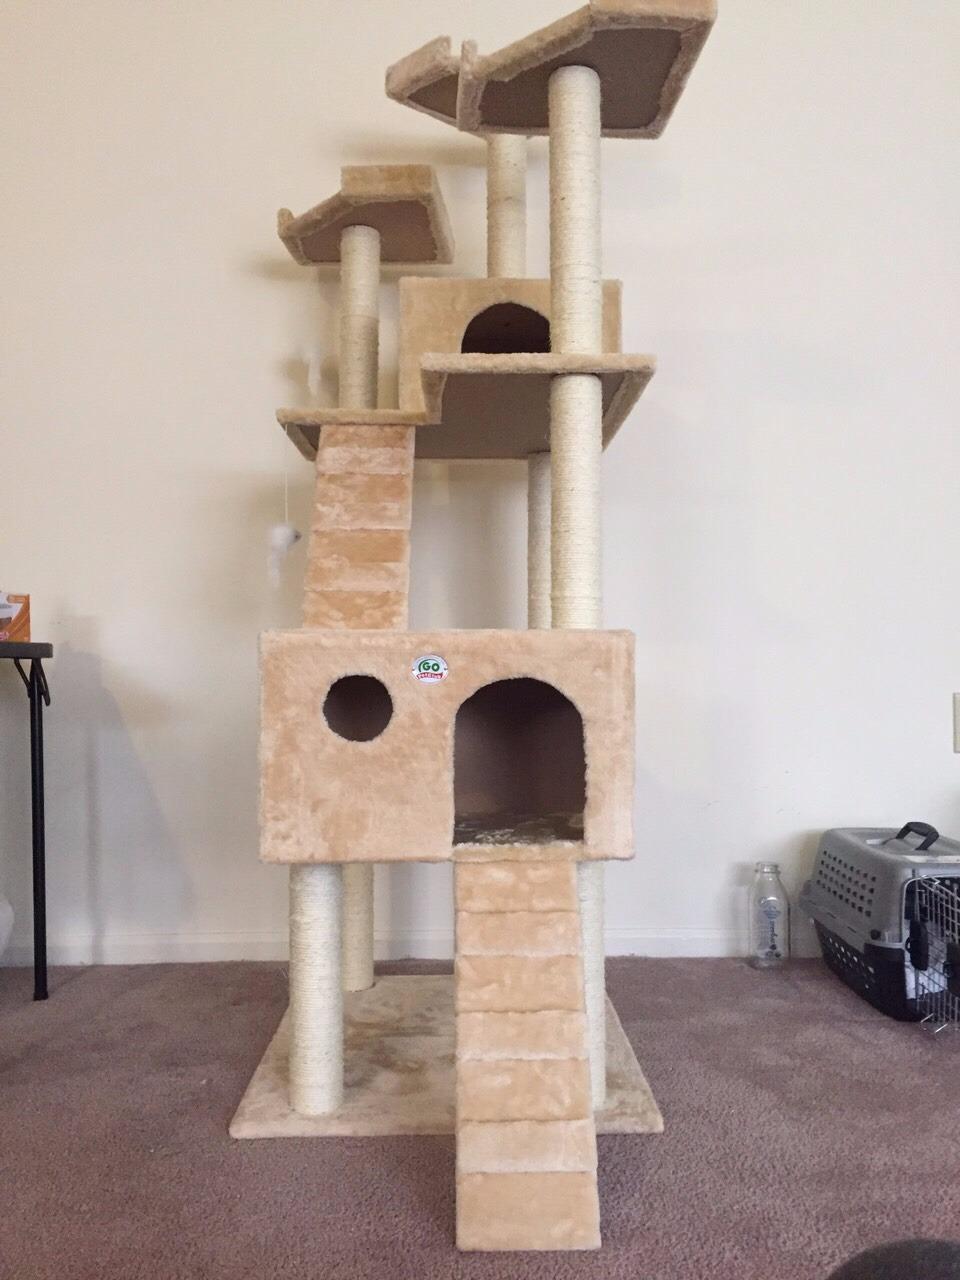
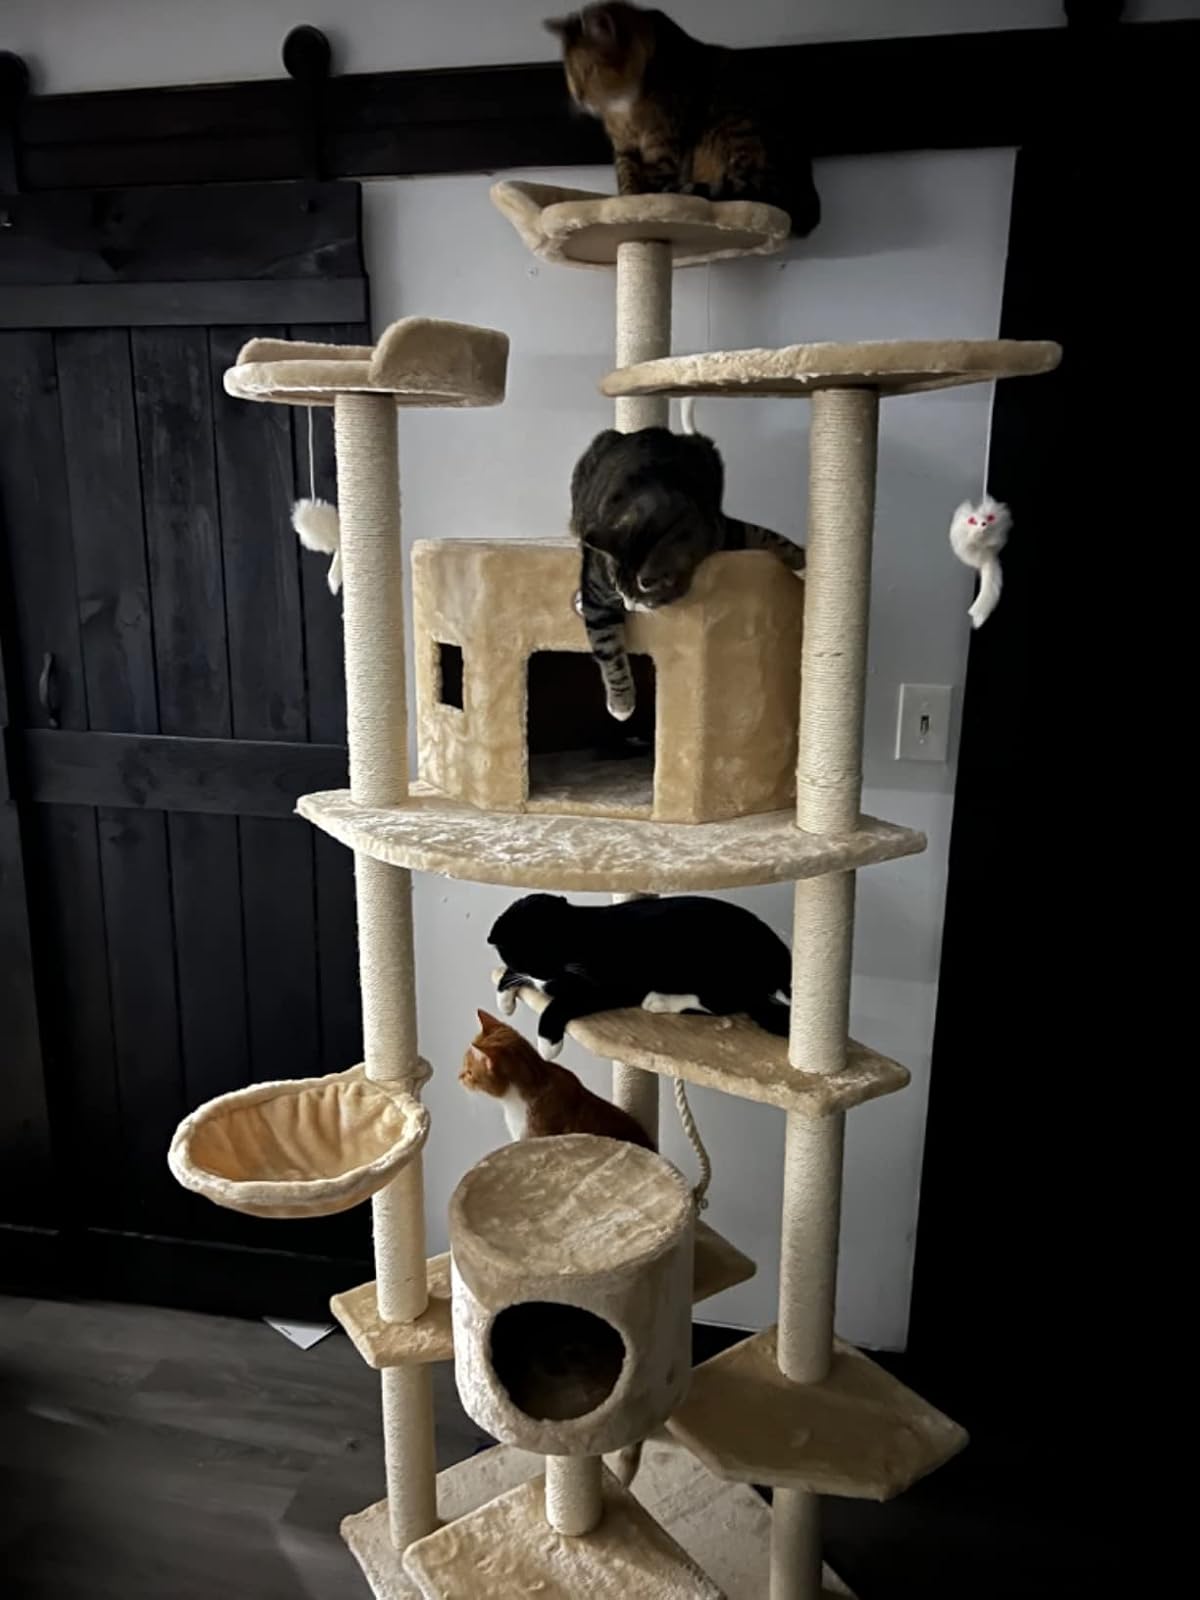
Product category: items_cat tree
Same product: no